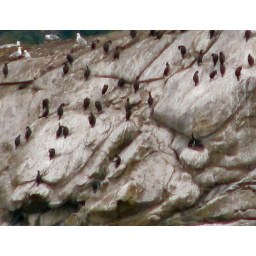
It was hard to get a shot of this colony of birds on a rock in Chuckanut Bay.